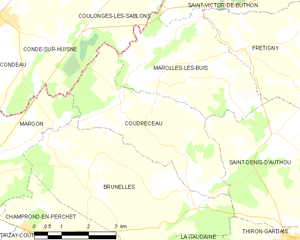
Carte de Coudreceau et des communes limitrophes.
Coudreceau est une ancienne commune française située dans le département d'Eure-et-Loir en région Centre-Val de Loire, devenue le 1ᵉʳ janvier 2019 une commune déléguée au sein de la commune nouvelle d'Arcisses.